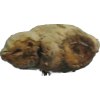
Label: ginger